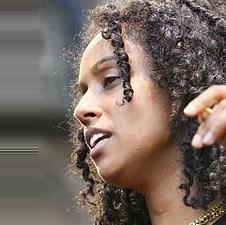
Age: 33